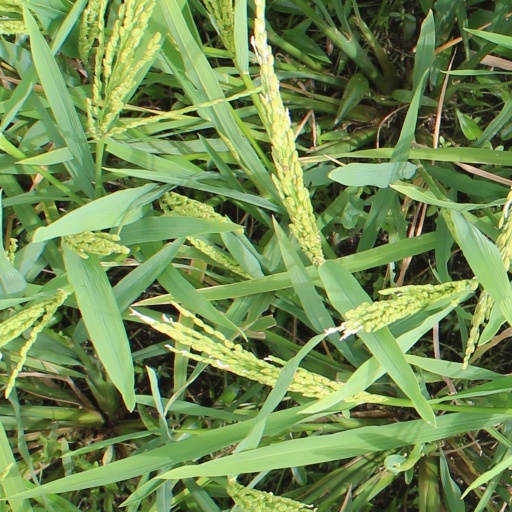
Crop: rice